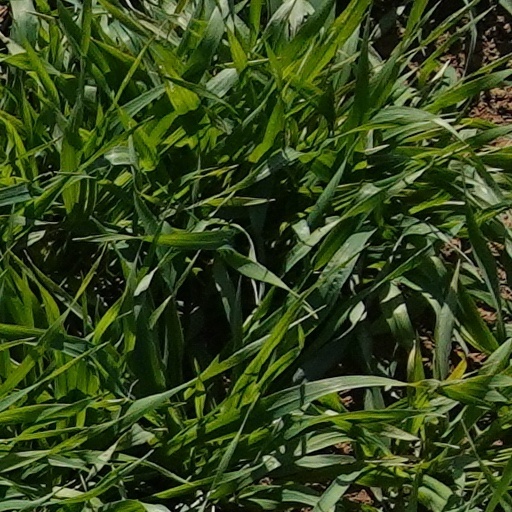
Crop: wheat